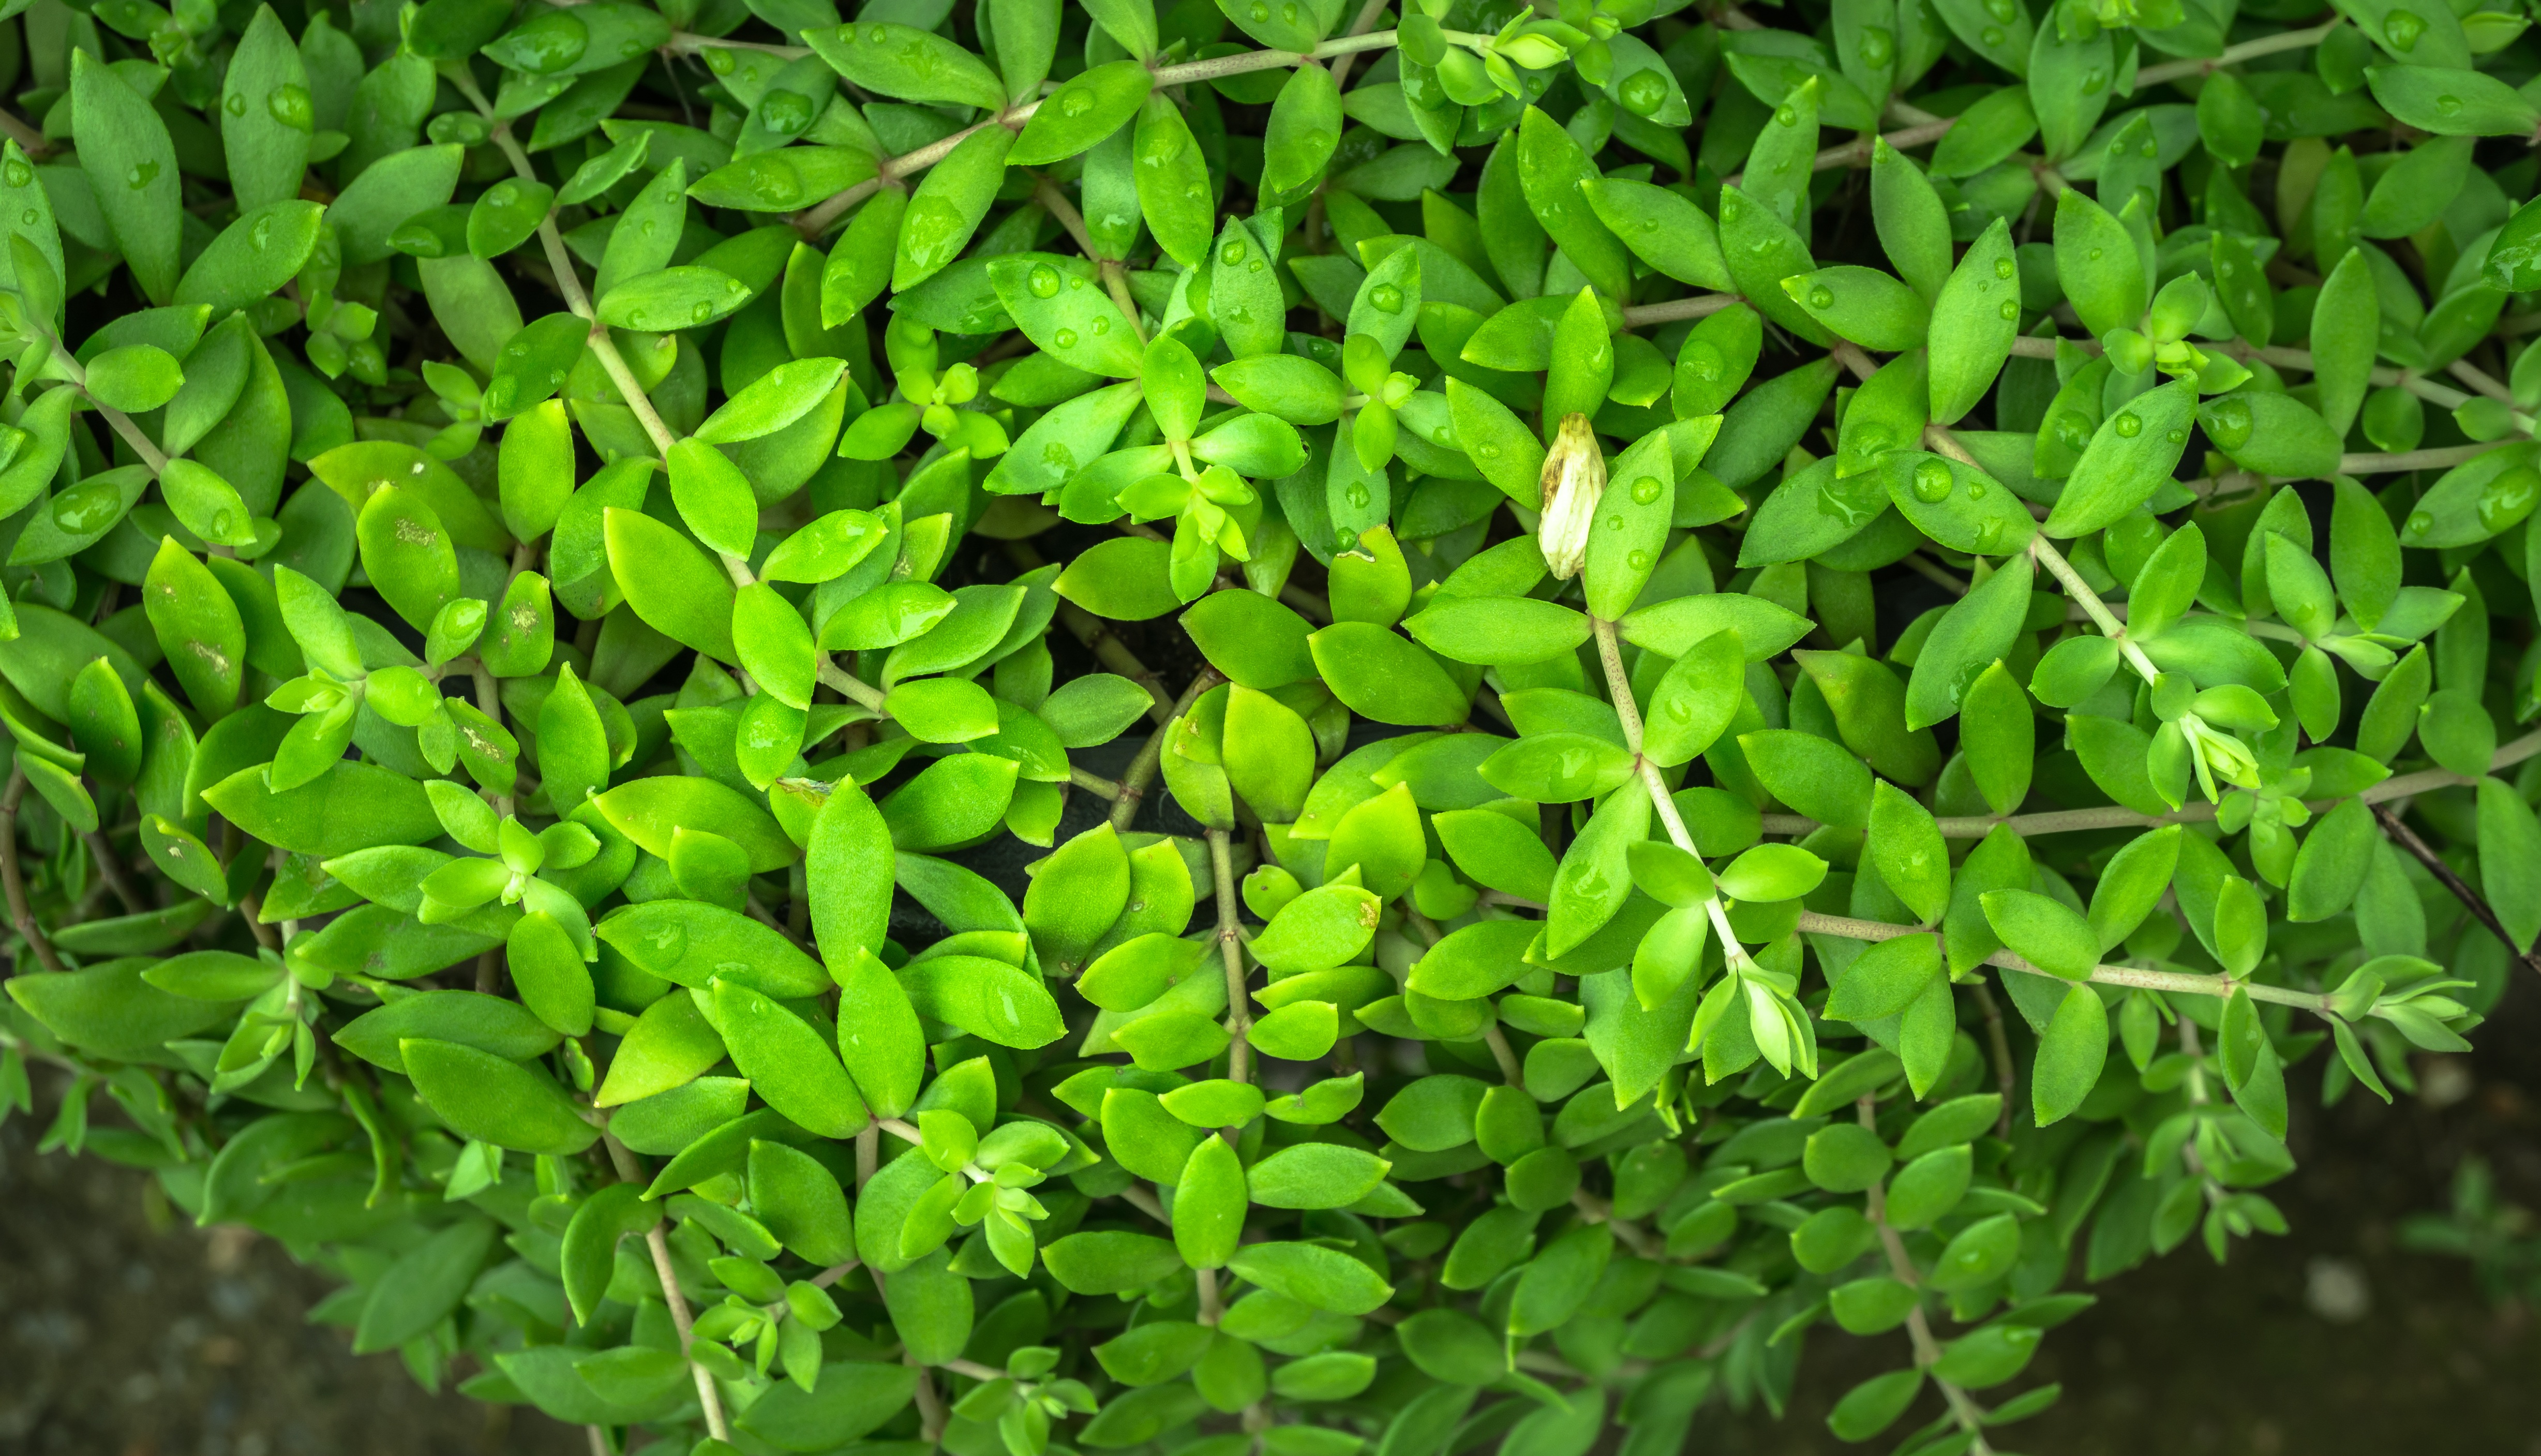
nature, forest, grass, dew, abstract, plant, vine, leaf, flower, food, green, herb, produce, plants, shrub, groundcover, non, shower, trickle, the leaves, flowering plant, state of the union, hwalyeob, land plant